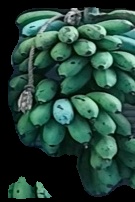
Variety: rasbale
Grade: grade2